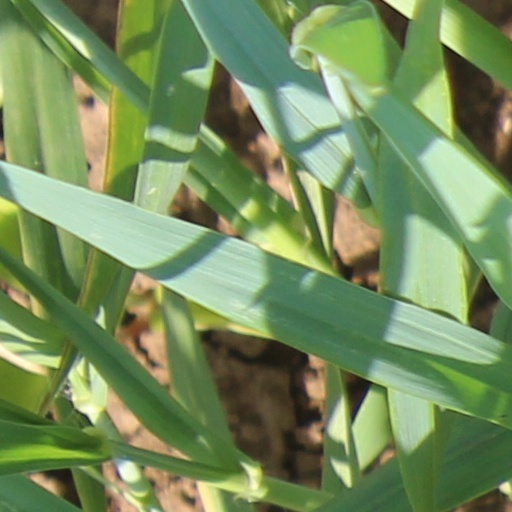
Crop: wheat